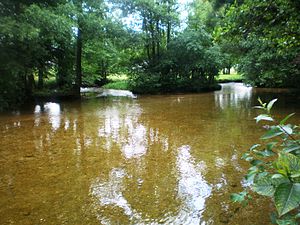
Aukštaitija nationalpark / Billeder fra Aukštaitija nationalpark
"Aukštaitija nationalpark er en nationalpark i det nordøstlige Litauen, i den skovklædte region Aukštaitija. parken er grundlagt i 1974 som ""litauiske SSRs nationalpark"" og er den ældste nationalpark i landet hvis historie går tilbage til en botanisk og zoologisk park fra 1960. I 1991 blev navnet ændret til Aukštaitija nationalpark.